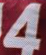
Number: 4